PSA Annual Awards

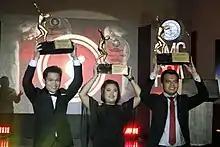
2017 PSA Athletes of the Year, Jerwin Ancajas, Krizziah Tabora; and Carlo Biado.

The sports media body also gives other major awards reserved for sports executives, coaches, and athletes of specific sports.